Neabsco Iron Works

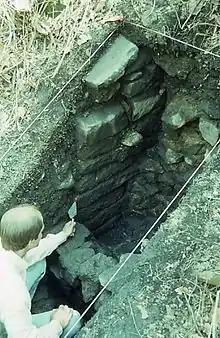
Archaeological furnace dig at the Neabsco Iron Works

The Neabsco Iron Works were the first iron works in northern Virginia. Established around 1737, By John Tayloe I, a wealthy Virginia land owner, who owned several iron works. His son, John Tayloe II, became a partner in the nearby Occoquan Iron Works. Thomas Jefferson wrote in his book, Notes on the State of Virginia, of Iron being forged at Neabsco "from pigs imported from Maryland; and Taylor's forge on Neapsco of Patowmac, works in the same way, but to what extent I am not informed."